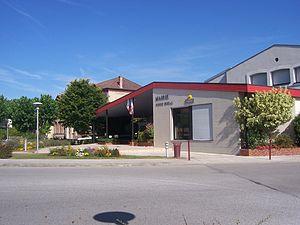
Mairie de Sornay
Sornay est une commune française située dans le département de Saône-et-Loire en région Bourgogne-Franche-Comté.